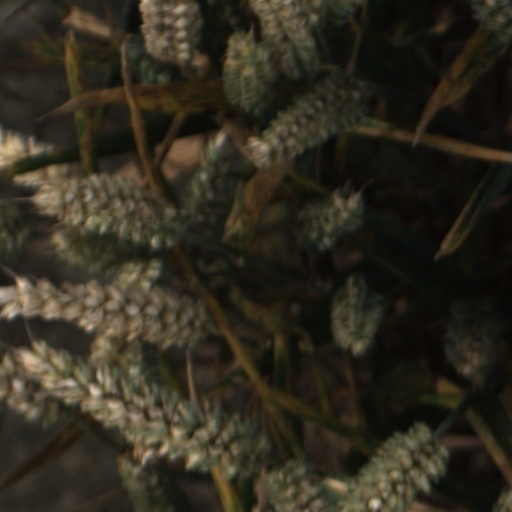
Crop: wheat